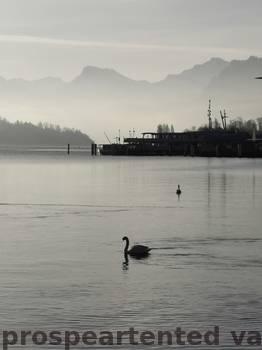
Label: Watermark